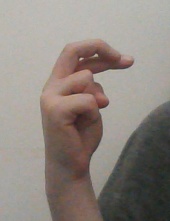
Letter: zay